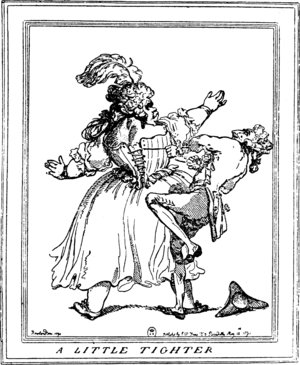
Fig. 88. — Allons, serrez plus
Le corset est un sous-vêtement, principalement féminin, porté du XVIᵉ siècle au XXIᵉ siècle comportant des renforts, comme des baleines, de la cordelette passepoilée ou encore un busc et destiné à modeler le buste suivant des critères esthétiques variables au fil des époques. C'est une pièce de vêtement rigidifiée qui a essentiellement deux buts : d'une part sculpter la taille pour l'adapter au vêtement porté, d'autre part maintenir la poitrine.